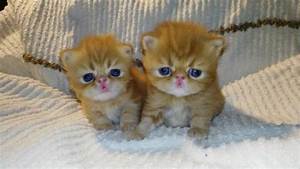
Label: cat